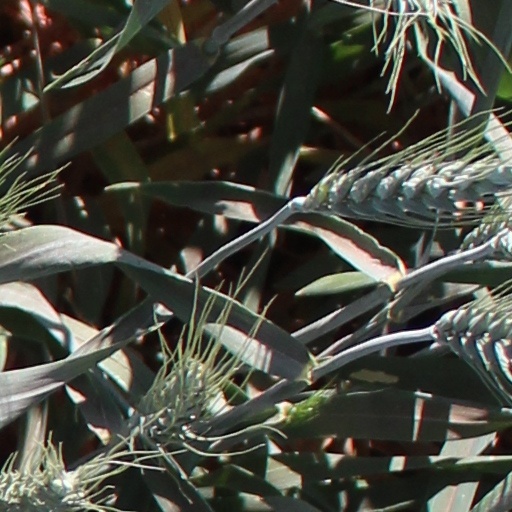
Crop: wheat